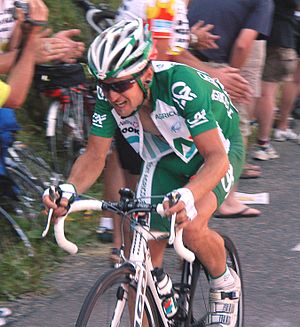
Aleksandr Botjarov
Aleksandr Botjarov er en russisk professionel cykelrytter, som cykler for det professionelle cykelhold Team Katusha.